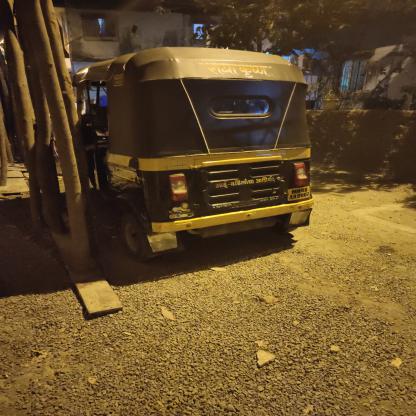
Vehicle type: Auto Rickshaws